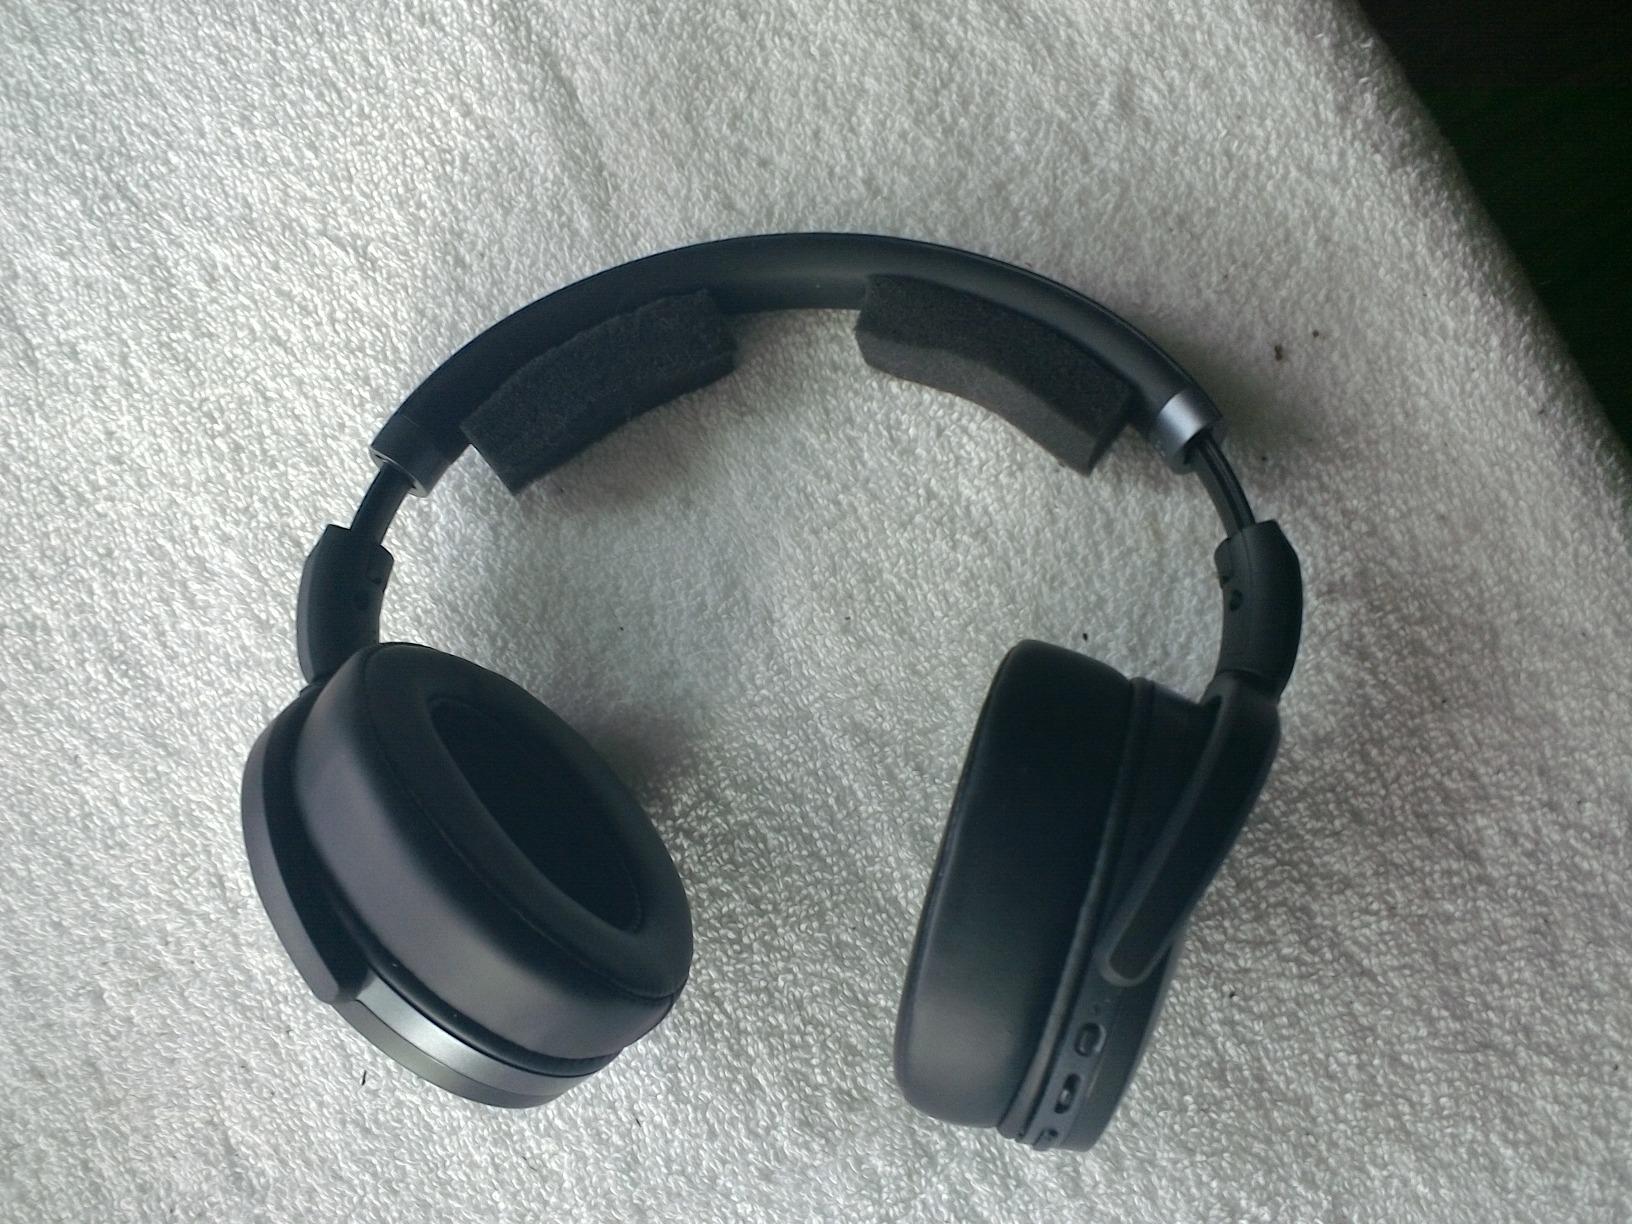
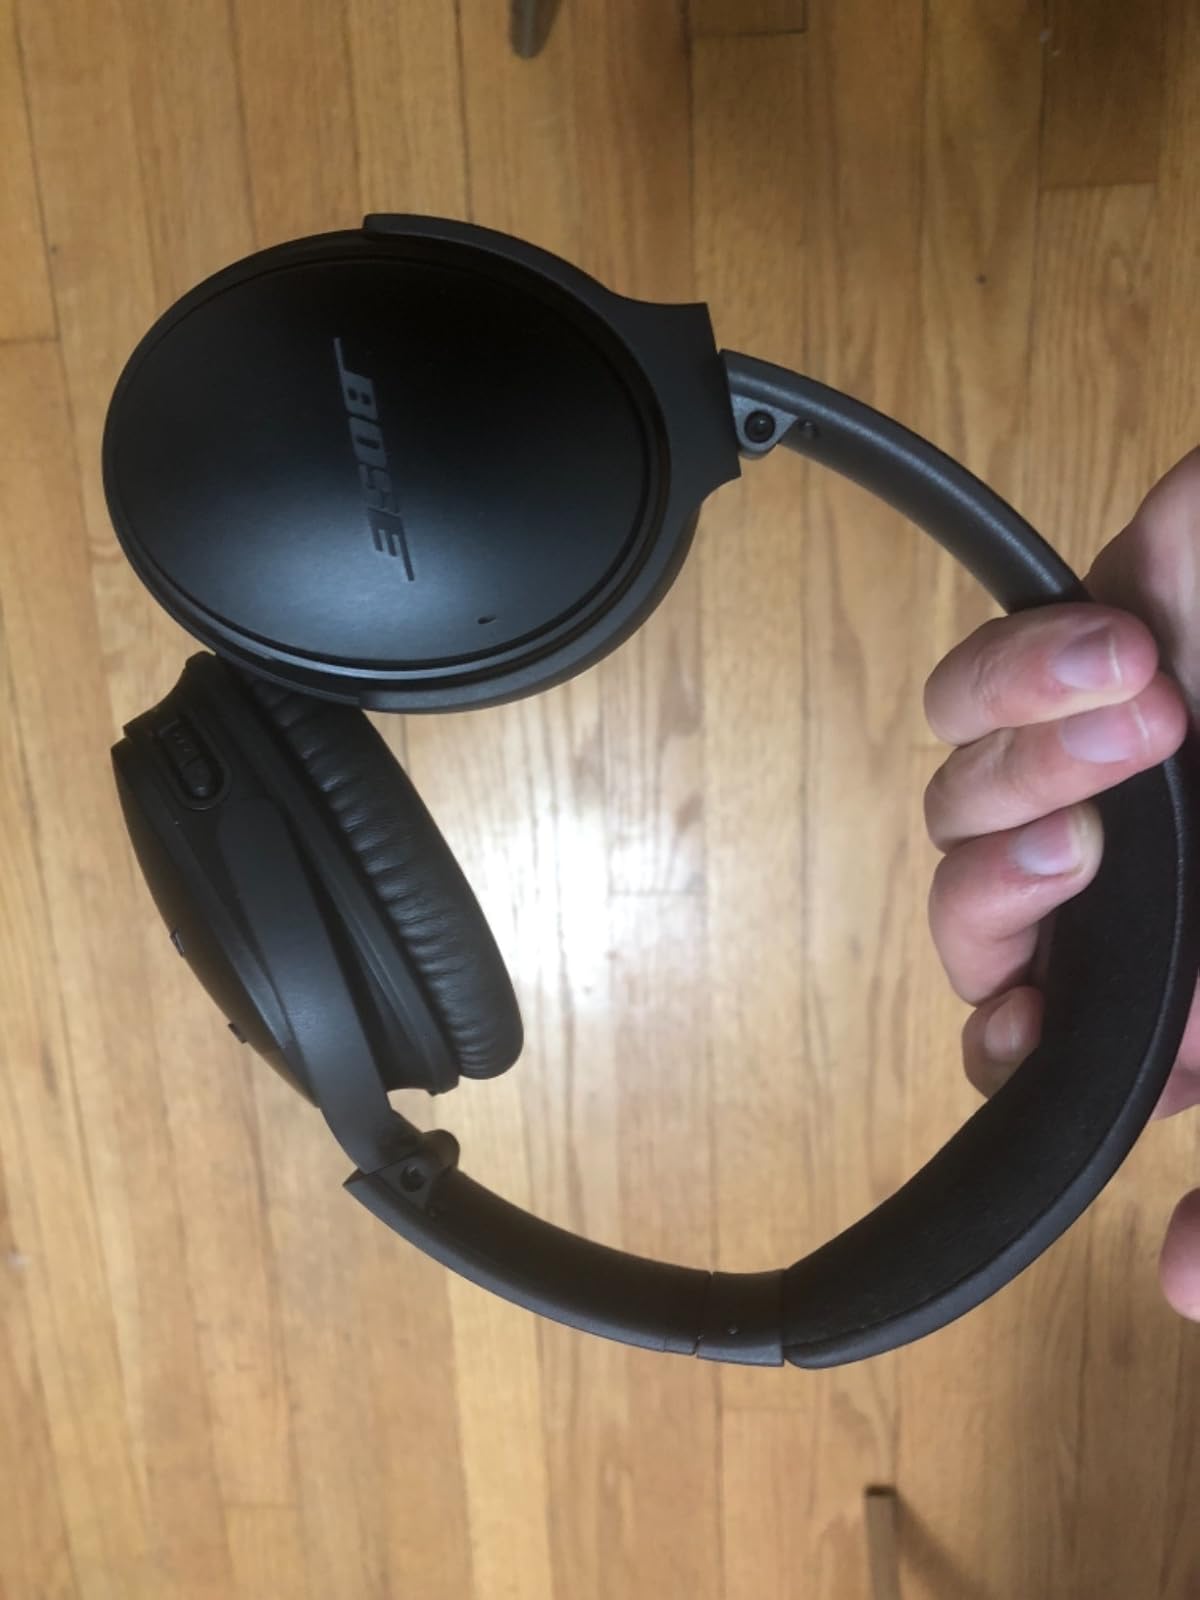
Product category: headphones
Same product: no